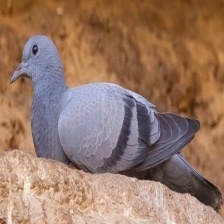
Species: ROCK DOVE
Scientific name: COLUMBA LIVIA